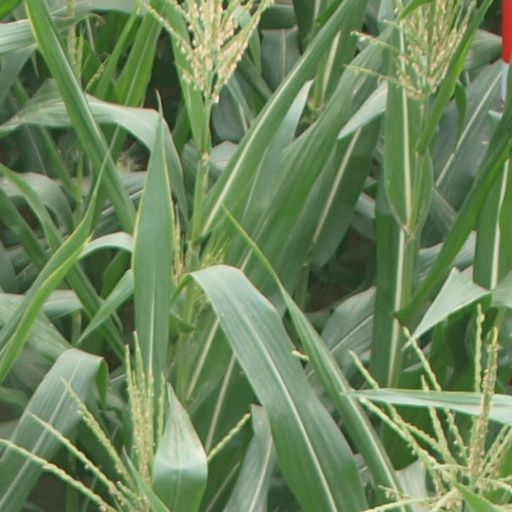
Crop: maize; corn